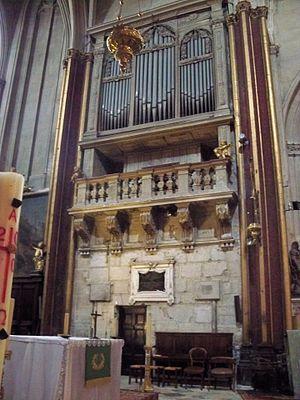
Carpentras (Vaucluse, France), dans la cathédrale Saint Siffrein, côté épître, buffet d'orgue Renaissance, bâti par Jean de Sels &amp
Nicolas Saboly est un poète, compositeur et maître de chapelle français né en 1614 à Monteux et mort en 1675 à Avignon. Il a composé de nombreux chants de Noël en provençal qui forment un des monuments de la poésie en langue d'oc et qui ont été constamment réédités jusqu'à nos jours.